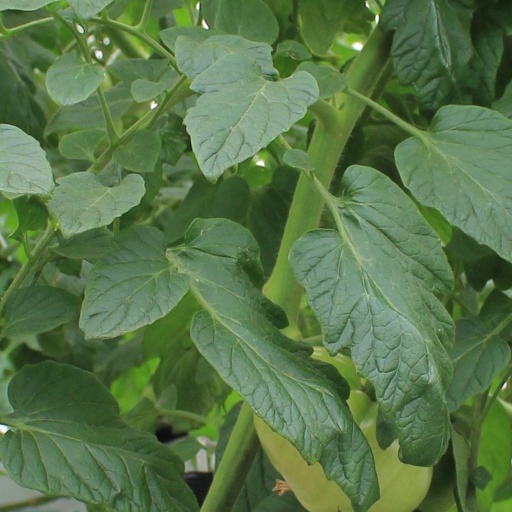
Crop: tomato